Piaggio P.180 Avanti

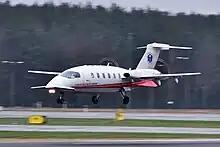
The Avanti's forward wing flaps deploy automatically with the main wing flaps to maintain neutral pitch trim.

The forward wing's angle of incidence is slightly greater than that of the main wing, so that it stalls before the main wing, producing an automatic nose-down effect prior to the onset of main-wing stall; its five-degree anhedral (negative dihedral) keeps the stream wash interference clear of the engine inlets, the main wing and the tailplane.